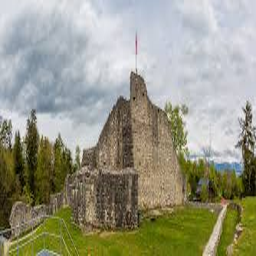
Schellenberg Castle